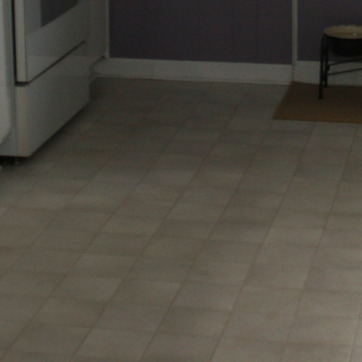
Material: tile